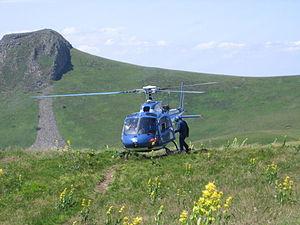
Les secours en montagne sont l’ensemble des moyens mis en œuvre pour porter secours aux malades et victimes d’accidents ou de malaises en montagne.